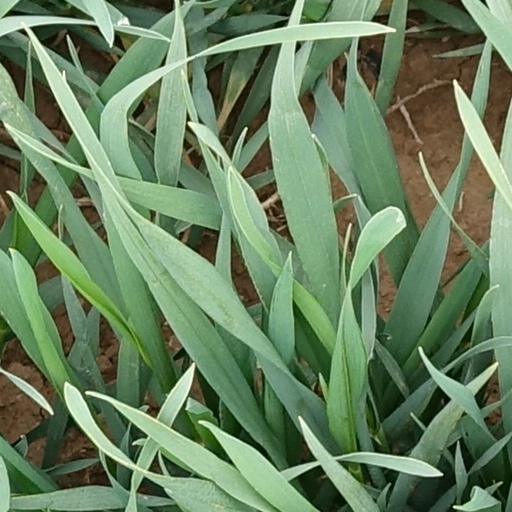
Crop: wheat